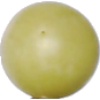
Label: Grape White 2